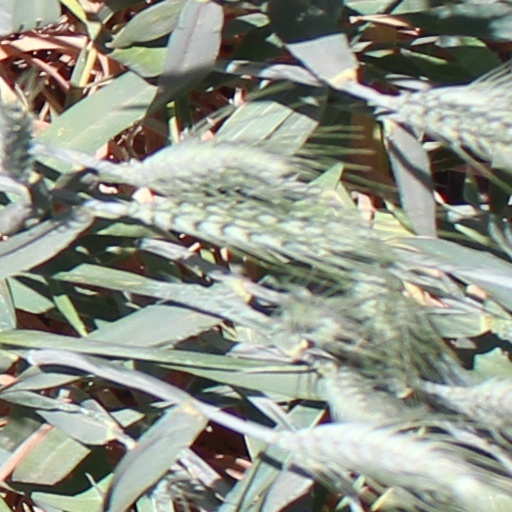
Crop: wheat